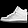
Label: Ankle boot